Water privatization

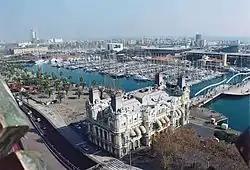
The water supply of Barcelona has been managed by a private company, Aguas de Barcelona, since 1867.

Meanwhile, the water sector in France has always been characterized by a coexistence of public and private management, with their respective shares fluctuating over time. The two largest private companies are Veolia Environnement, formerly the Compagnie Générale des Eaux and then Vivendi Environnement, and Suez Environnement, formerly Lyonnaise des Eaux and then Ondeo. The Compagnie Générale des Eaux was founded in 1853 and Lyonnaise des Eaux in 1880. In the late 19th century, municipal governments, dissatisfied with high tariffs and the lack of expansion of networks to poor neighborhoods, did not renew private concessions and created instead municipally owned utilities. The share of private water operators declined to 17% in 1936. The share of the private sector gradually increased to 32% in 1954, 50% in 1975, and 80% in 2000 using a new model. Instead of the concession contracts, which gave the responsibility to finance investments to the private company, the new lease contracts ("affermages") made the private operator only responsible for operation and maintenance, while major investments became a responsibility of the municipalities. The French water companies also escaped the nationalizations after the war and later under President François Mitterrand, because the central government did not want to interfere with the autonomy of municipalities and was unwilling to finance heavy investments. The water supply of Paris was privatized in 1985 when a conservative mayor awarded two lease contracts, each covering one half of the city. In 2010, a socialist mayor remunicipalized the water system of the French capital.